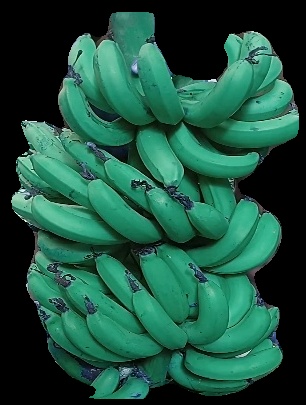
Variety: pachbale
Grade: grade3